Parineeti Chopra

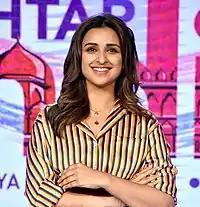
Chopra in 2018

In addition to acting in films, Chopra is active in charity work and supports a number of causes. She walked the ramp at the Wills Lifestyle India Fashion Week to support the Shabana Azmi Mijwan Welfare Society, a NGO dedicated to empowering girls. She also appeared on NDTV's Greenathon, an initiative to support eco-friendliness and investigate poor electricity supplies in rural villages, to lend her support. In 2013, she along with Urmila Matondkar, walked for Manish Malhotra in London, to support the Angeli Foundation – a charity that works to empower the Girl child in India. Chopra was appointed as the brand ambassador for the 'Beti Bachao-Beti Padhao' campaign to promote the cause of girl child by the Haryana government in 2015. In 2016, she was seen on the TV show "Mission Sapne", where she helped 13-year-old Bhavna Suthalya secure a better future.